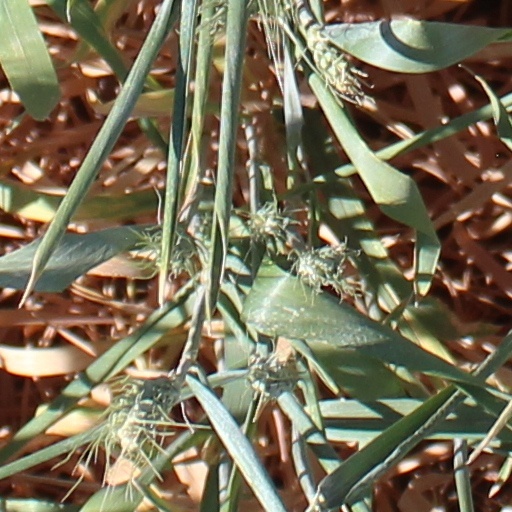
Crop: wheat